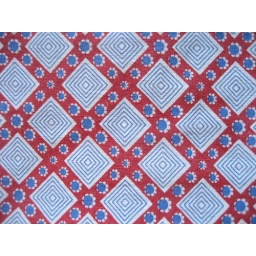
diamond maze &amp;amp; daisies in red white &amp;amp; blue {close-up} *Daily Feedsack No. 54 of 365 for 2010